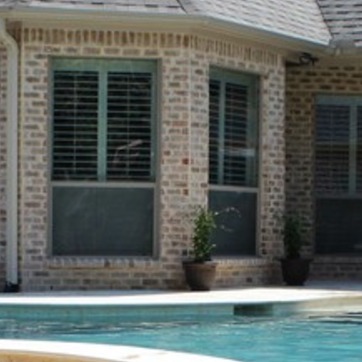
Material: brick